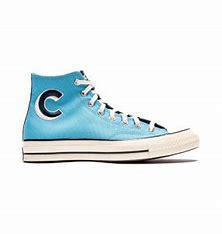
Brand: Converse
Model: 100